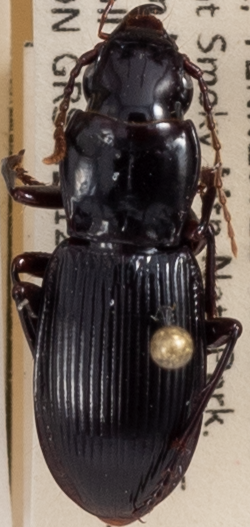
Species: Pterostichus acutipes acutipes
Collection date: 2021-09-14
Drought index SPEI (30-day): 1.442
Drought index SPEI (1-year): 1.28
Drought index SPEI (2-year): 2.09